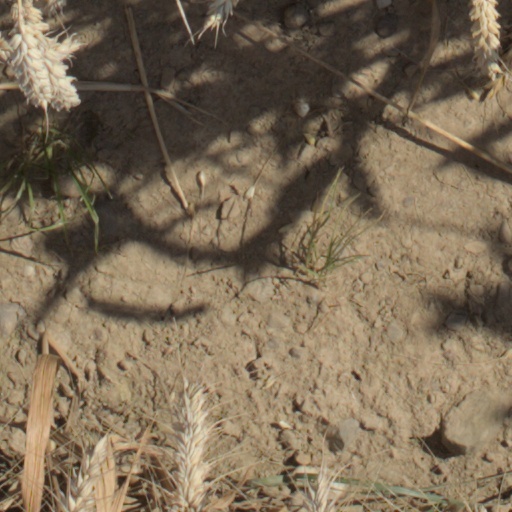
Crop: wheat